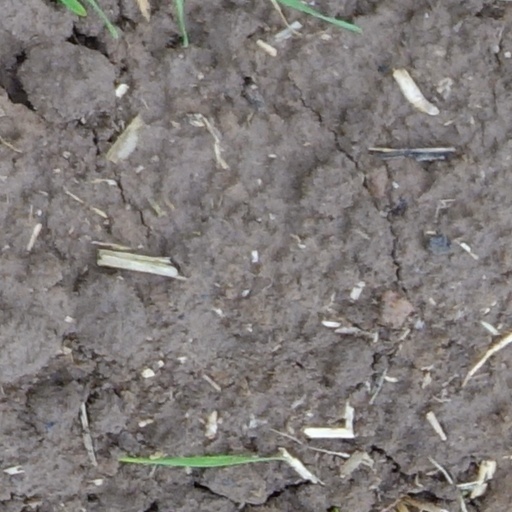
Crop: wheat